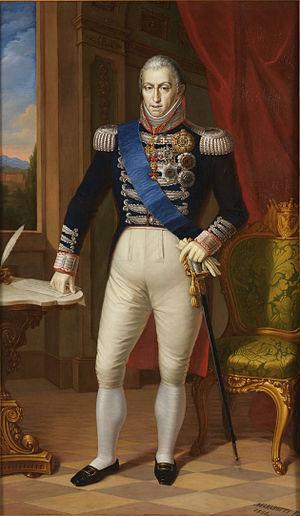
Charles-Félix de Savoie, dit « le Bien-Aimé », né à Turin le 6 avril 1765 et mort dans la même ville le 27 avril 1831, fut roi de Sardaigne et duc de Savoie de 1821 à 1831.